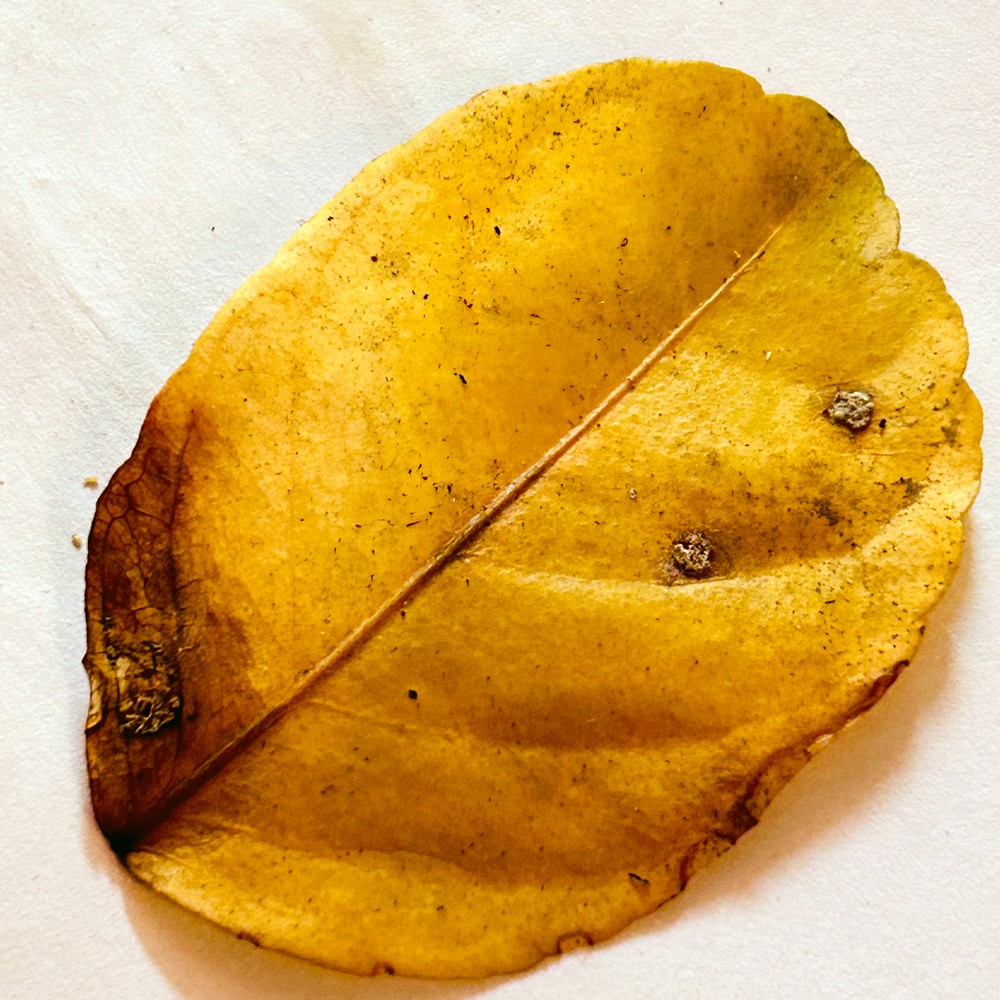
Label: Dry Leaf